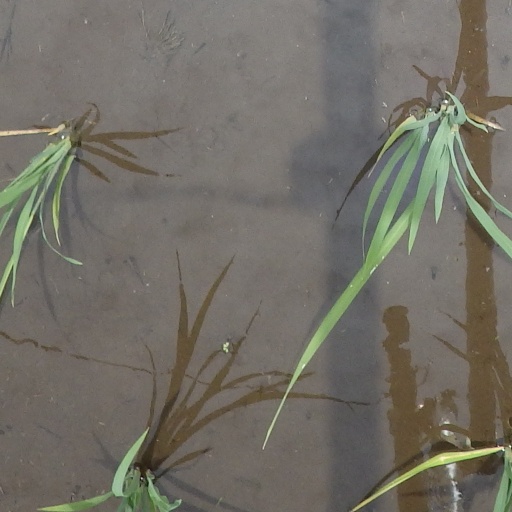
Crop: rice